Zulkifeli Mohd Zin

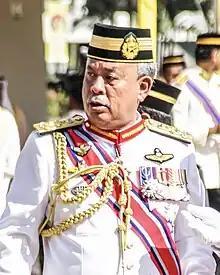
General Zulkifeli in 2013

Zulkifeli bin Mohd. Zin (born 14 June 1956) is the 18th and the former Chief of Defence Forces of Malaysia.